Province of Villafranca

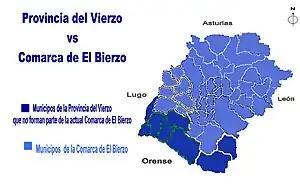
The territory of the Province of Vierzo (Province of Villafranca) compared to the present-day "comarca" of El Bierzo. The gray blue is the present-day "comarca". The dark blue represents parts of the province that fell outside the present "comarca".

The territories of the province of Villafranca included the present-day "comarca" of El Bierzo in the Province of León, plus several other Leonese municipalities and some other territories that now belong to the provinces of Lugo and Ourense.